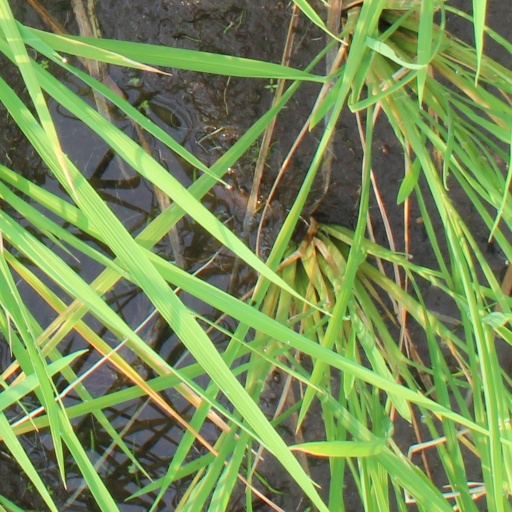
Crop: rice